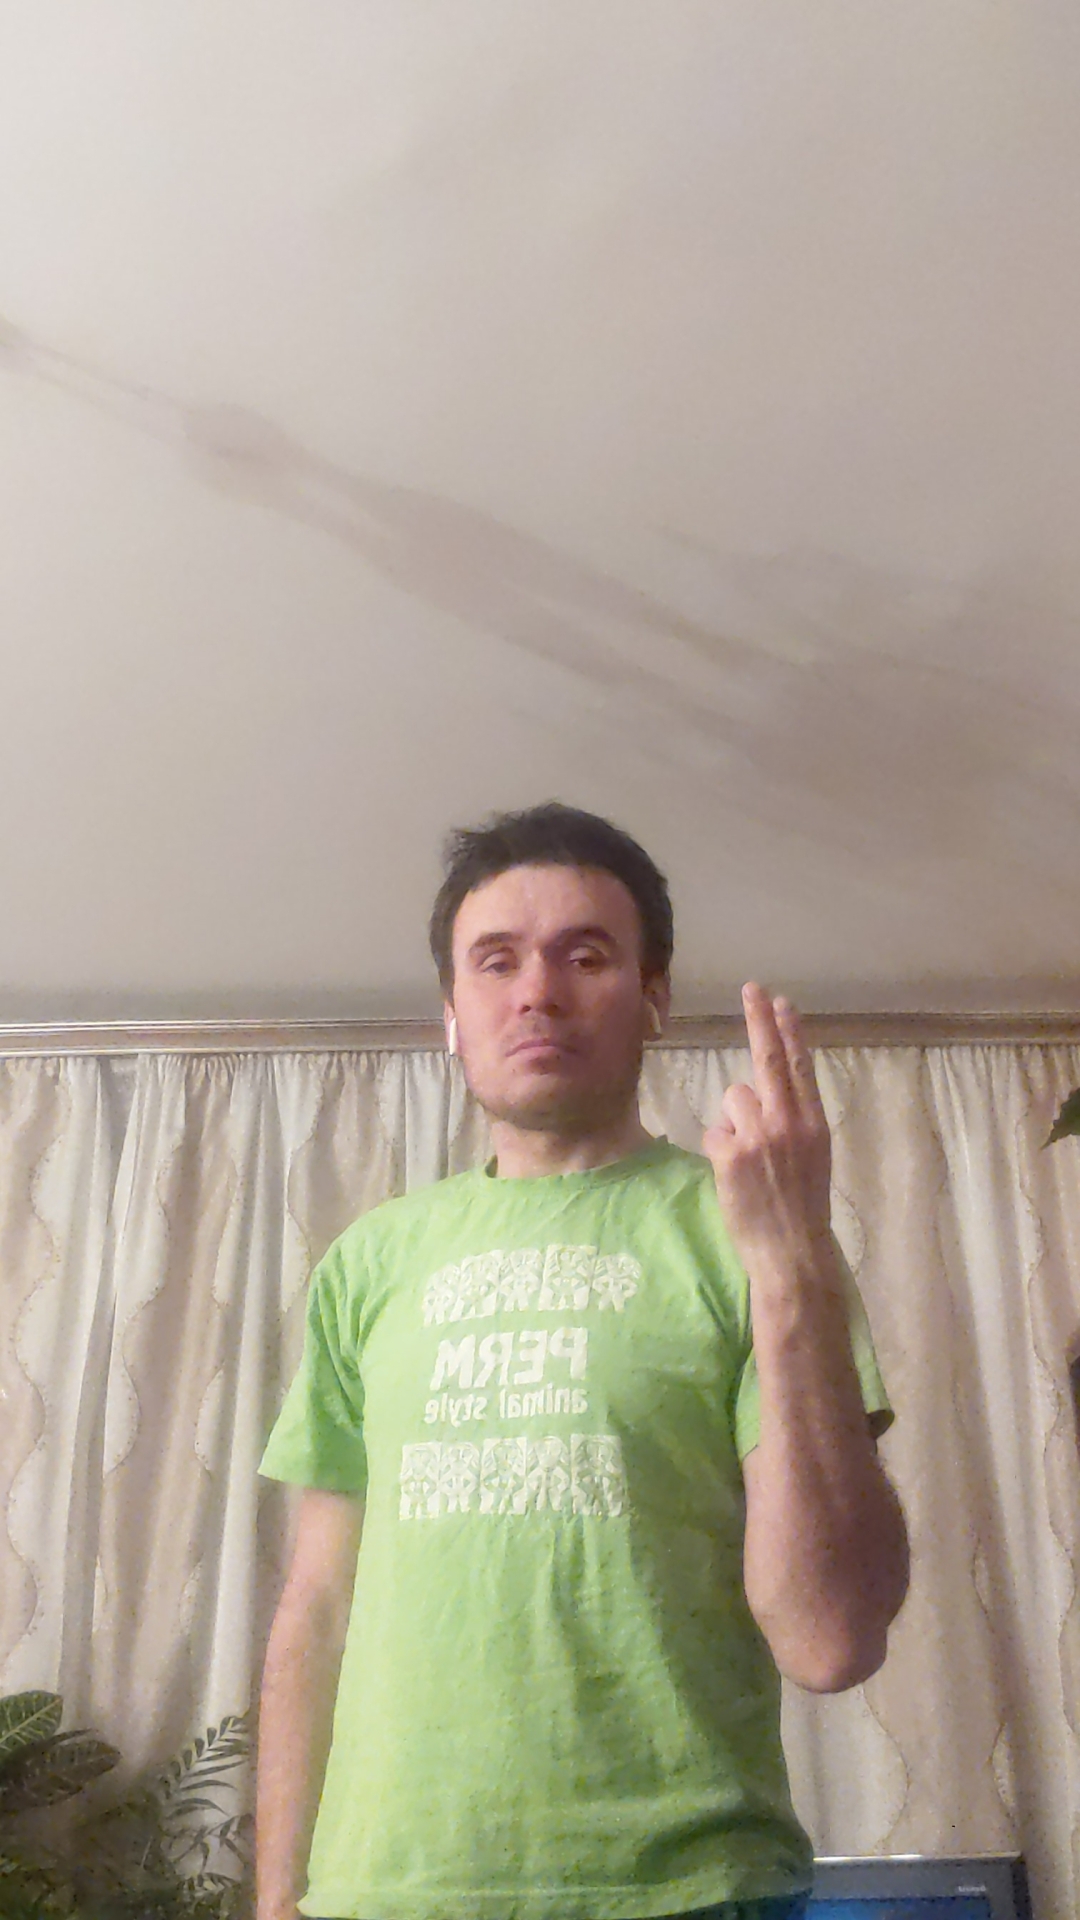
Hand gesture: two_up_inverted